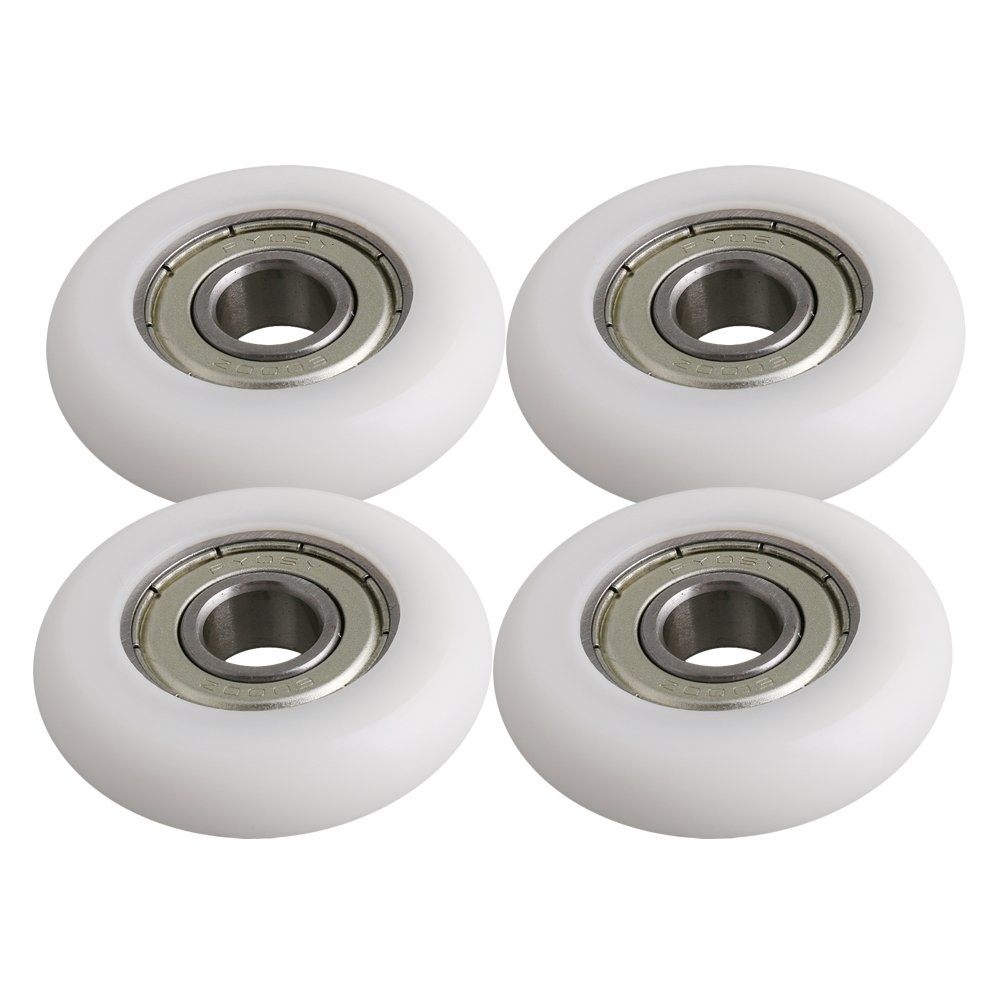
1 x RAW Customer Returns BQLZR 10x40x10mm White Engineering Plastic Bearing Steel Ball Bearing Guide Pulley Roller Round Wheel Load 83KG for Door Window Pack of 4 - RRP €20.17
Brand: Jobalots
Download Manifest: HERE Title Qty Unit Price Total Price ASIN EAN BQLZR 10x40x10mm White Engineering Plastic Bearing Steel Ball Bearing Guide Pulley Roller Round Wheel Load 83KG for Door Window Pack of 4 1 €20.17 €20.17 B07D7NJ6VP 192031167224
Category: Hardware > Hardware Accessories > Drawer Slides